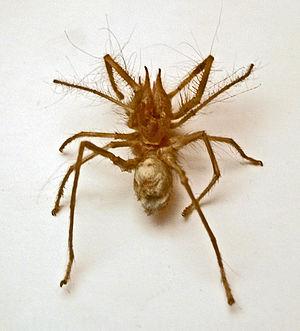
Galeodes blanchardi est une espèce de solifuges de la famille des Galeodidae.